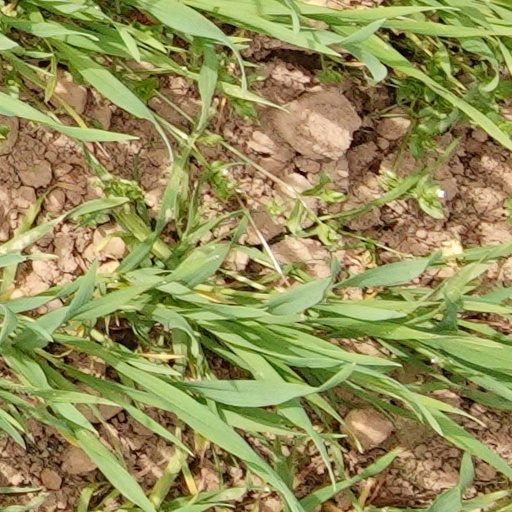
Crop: wheat